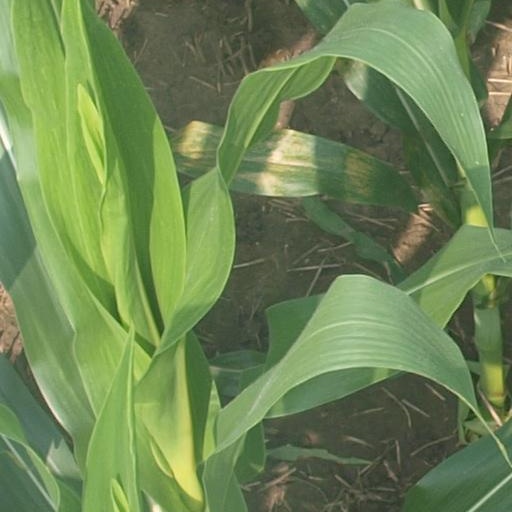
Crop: maize; corn